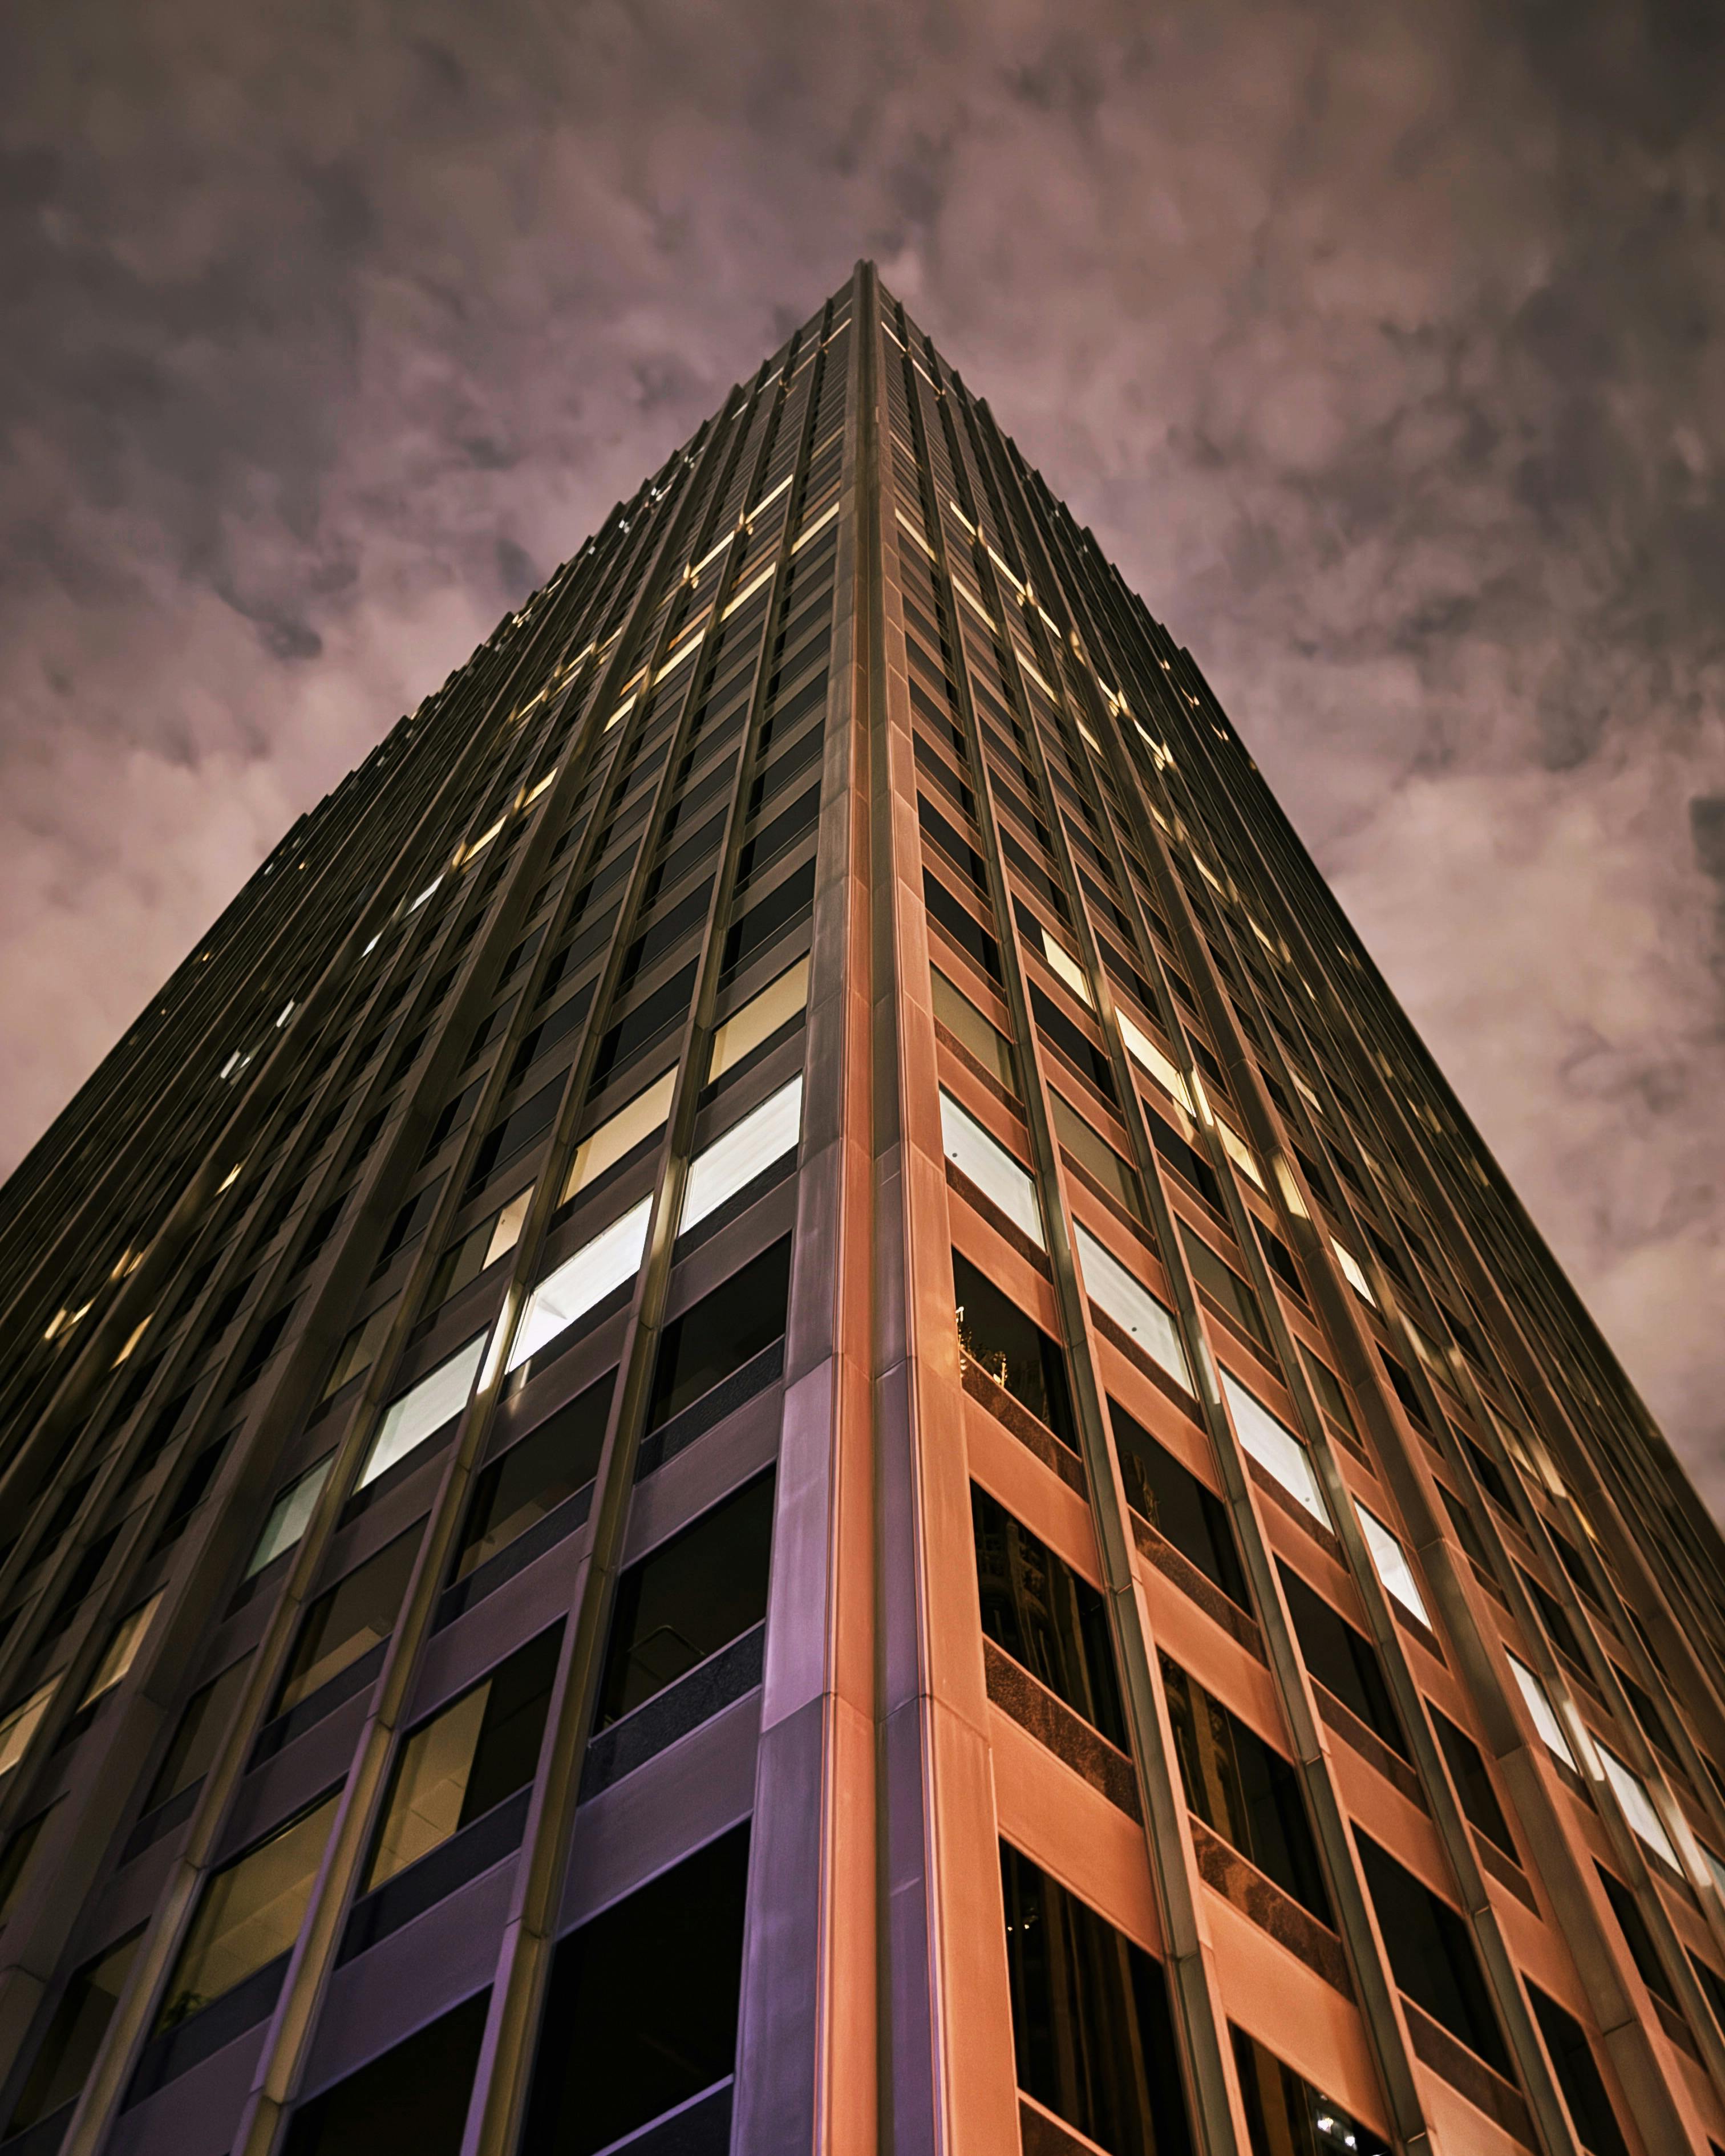
city, cloud, building, sky, skyscraper, tower, tower block, condominium, commercial building, Material property, facade, symmetry, real estate, landmark, Tints and shades, metropolis, window, urban design, mixed use, cityscape, apartment, metal, tree, headquarters, downtown, building material, glass, reflection, rectangle, night, composite material, corporate headquarters, evening, fixture, daylighting, darkness, pattern